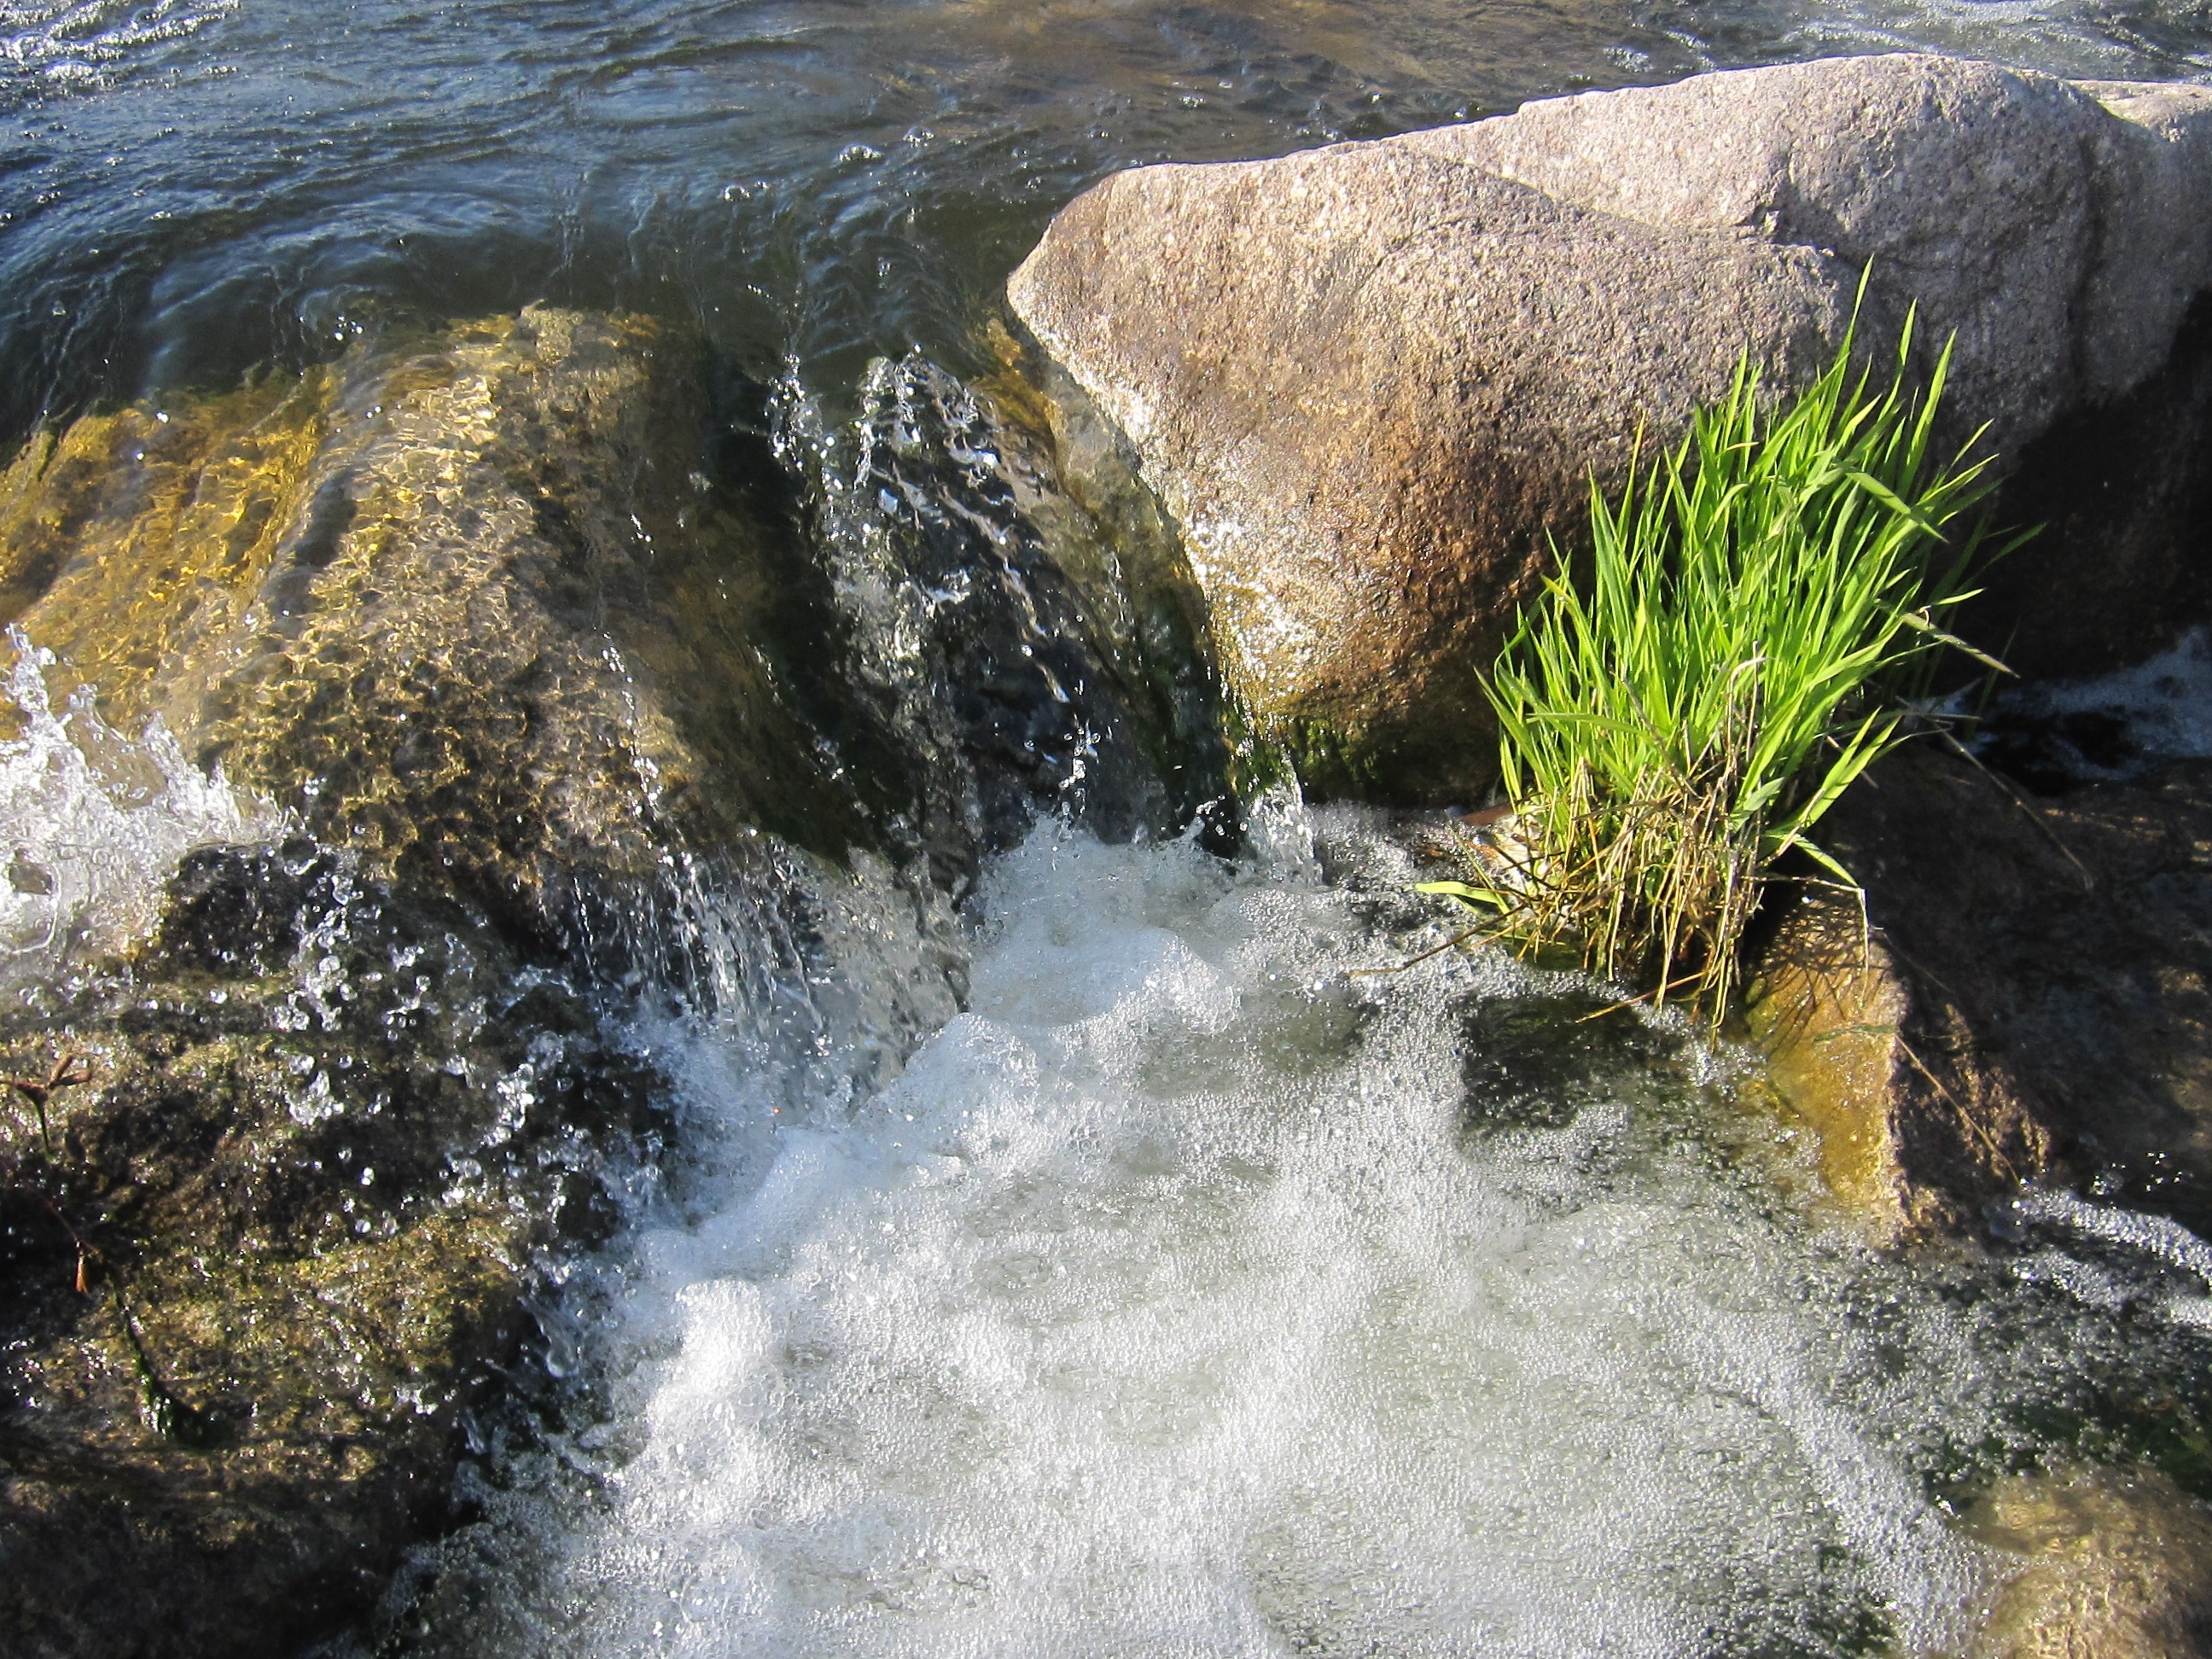
sea, water, rock, waterfall, wave, river, stream, green, rapid, body of water, schlucht, bach, water feature, watercourse, strudel, black forest, gurtweil